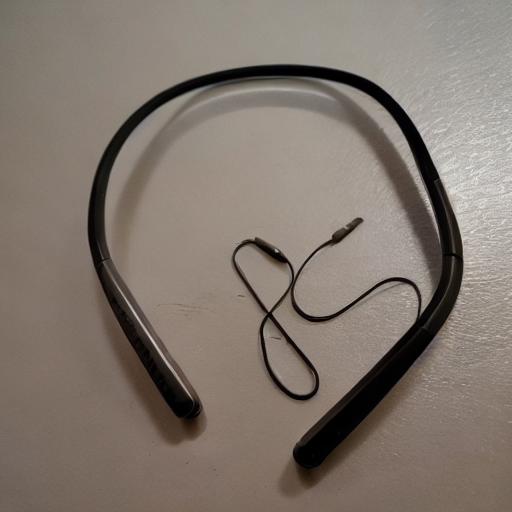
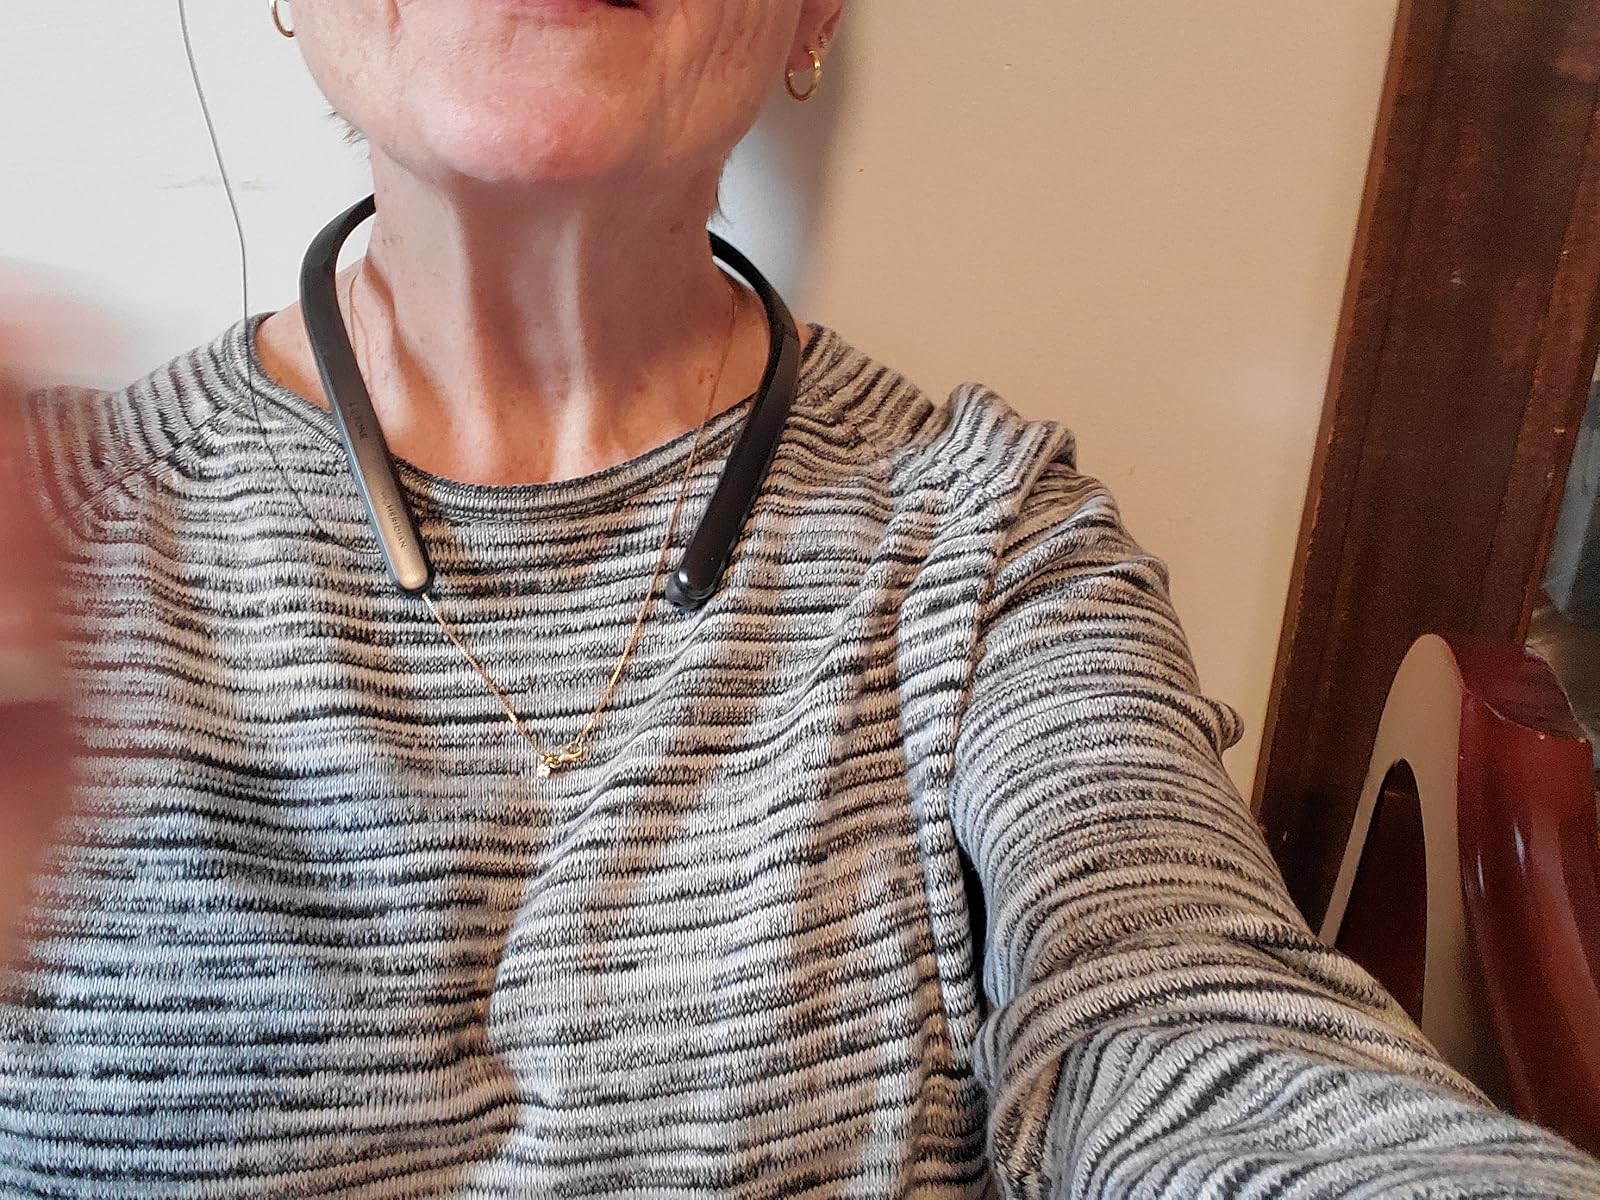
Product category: earbuds
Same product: no